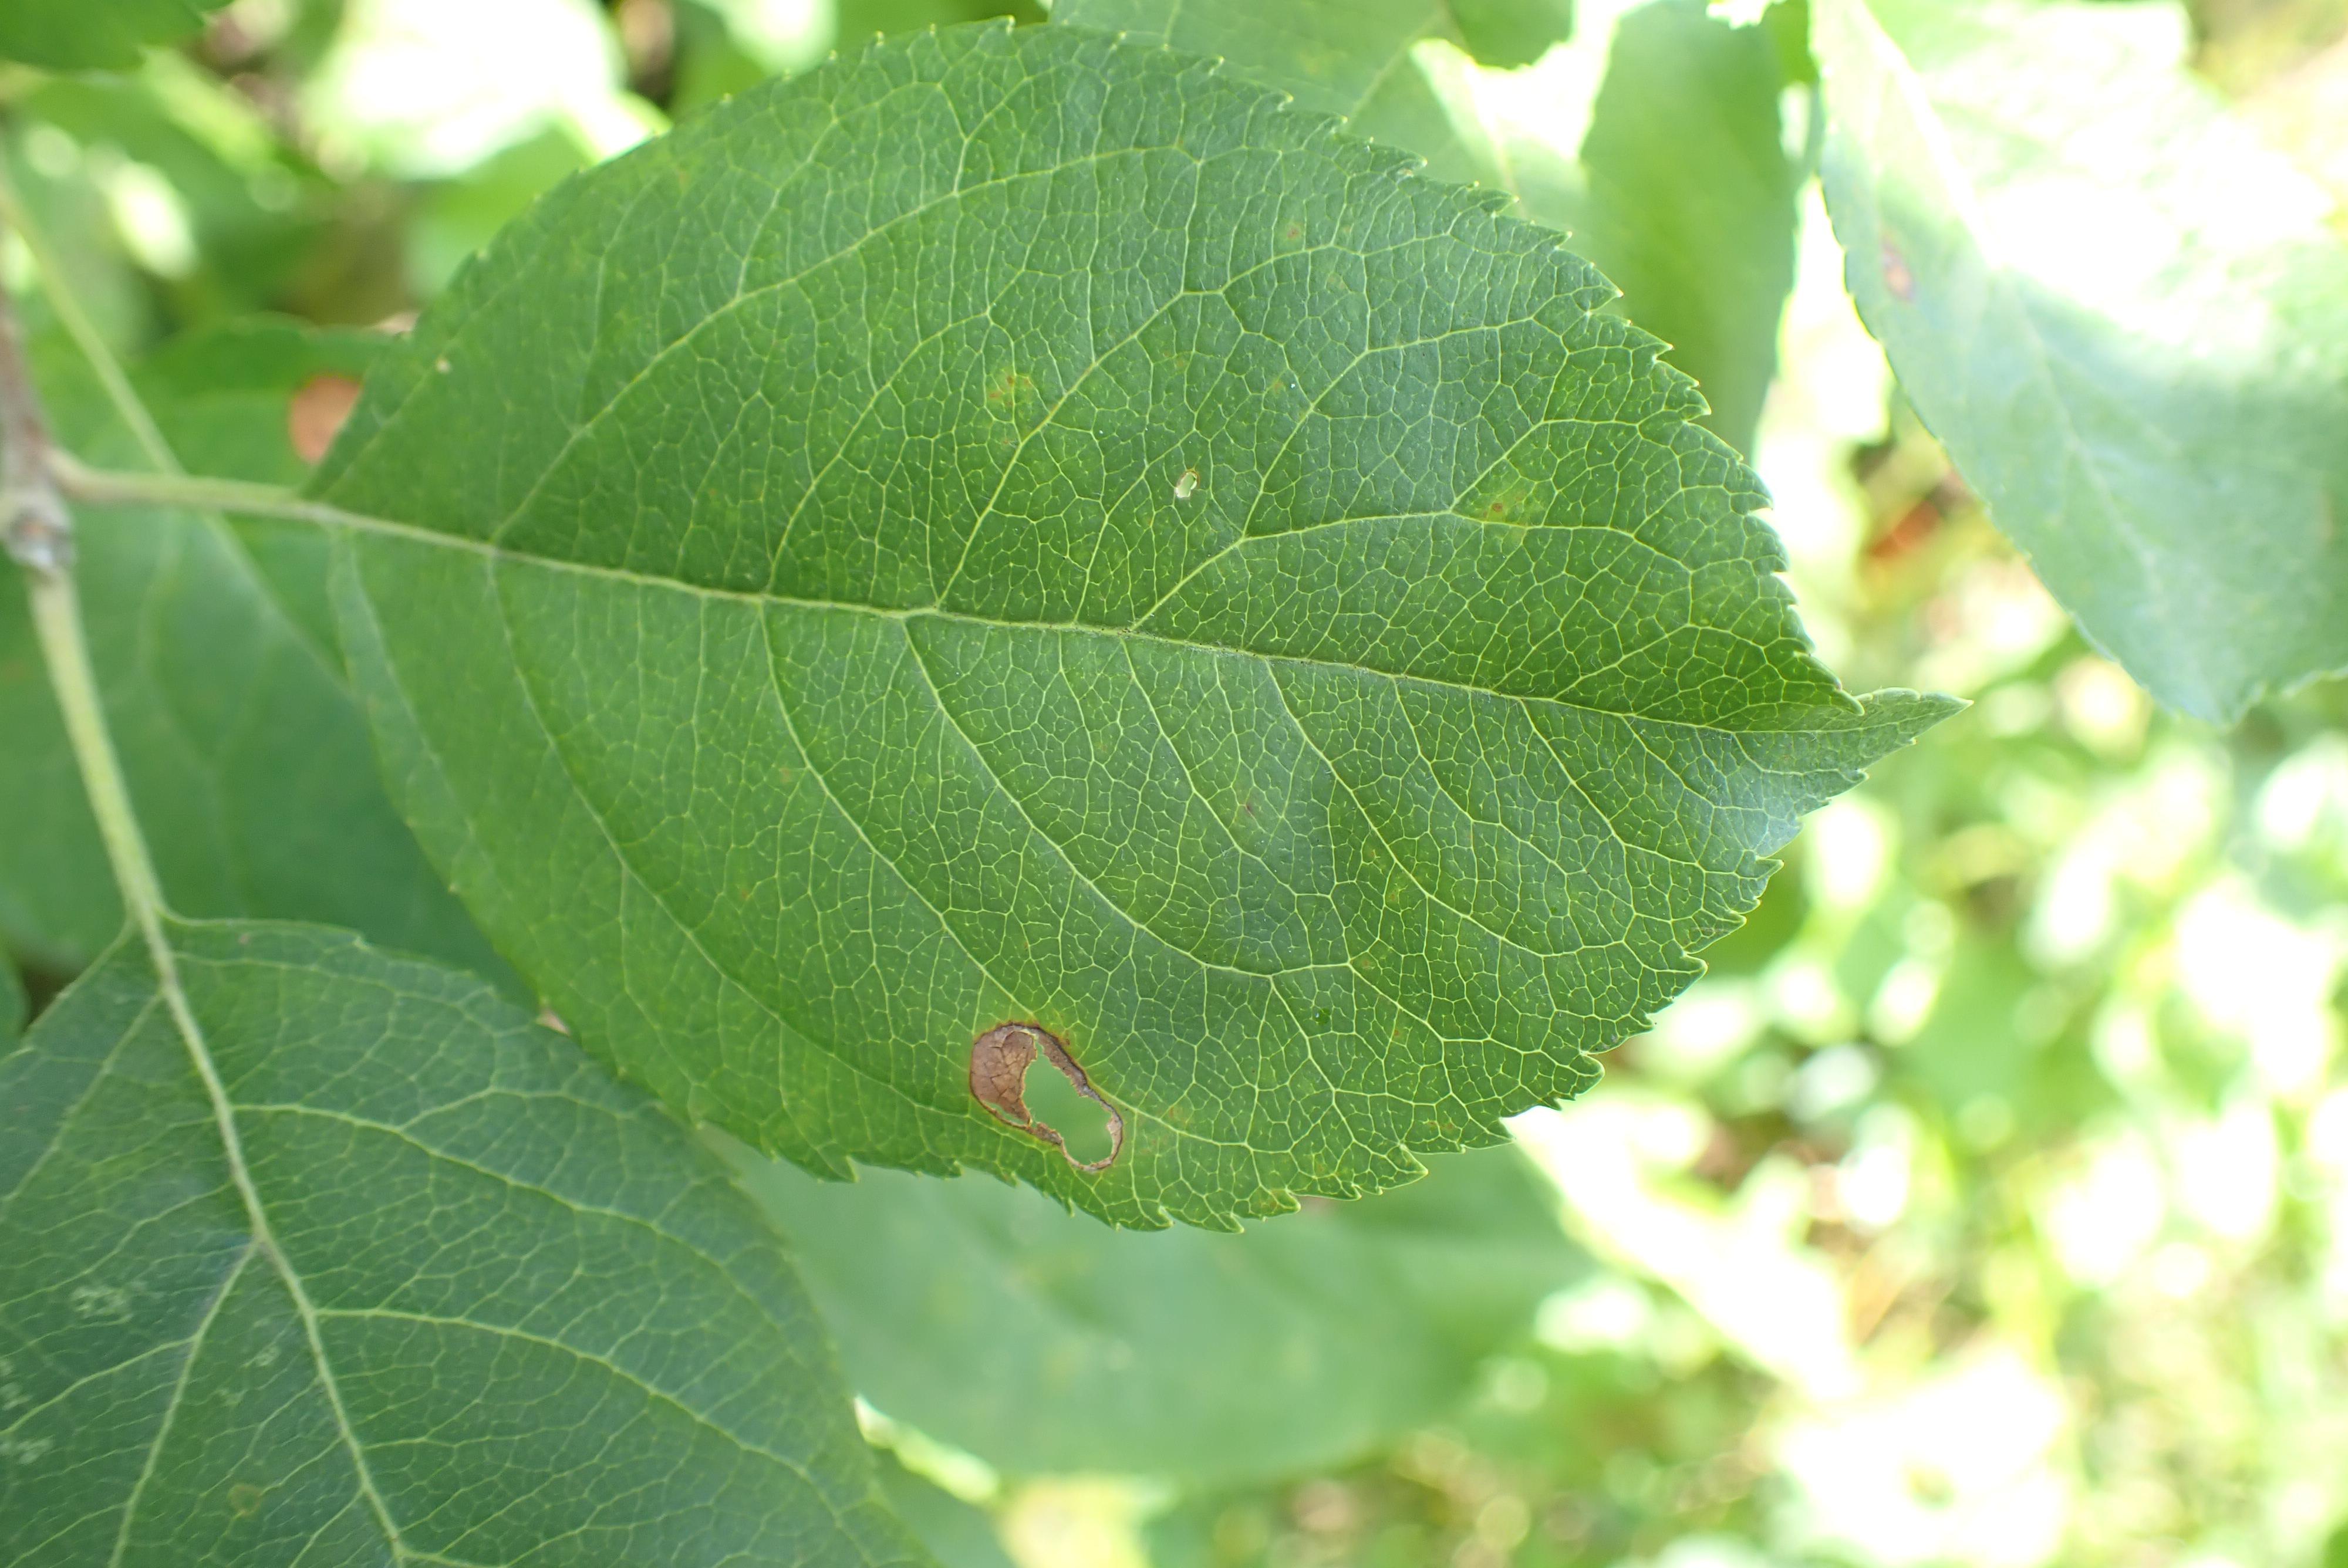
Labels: frog_eye_leaf_spot